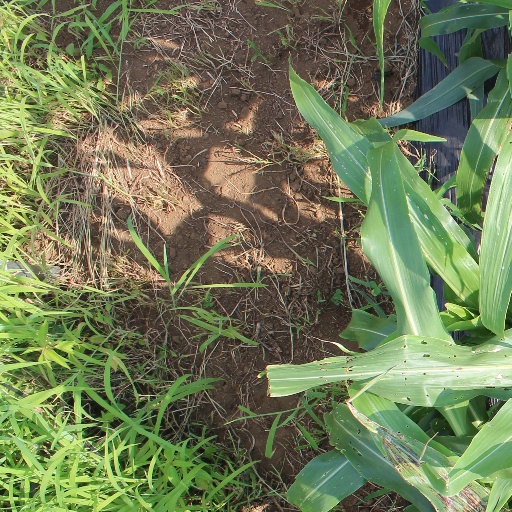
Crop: sorghum